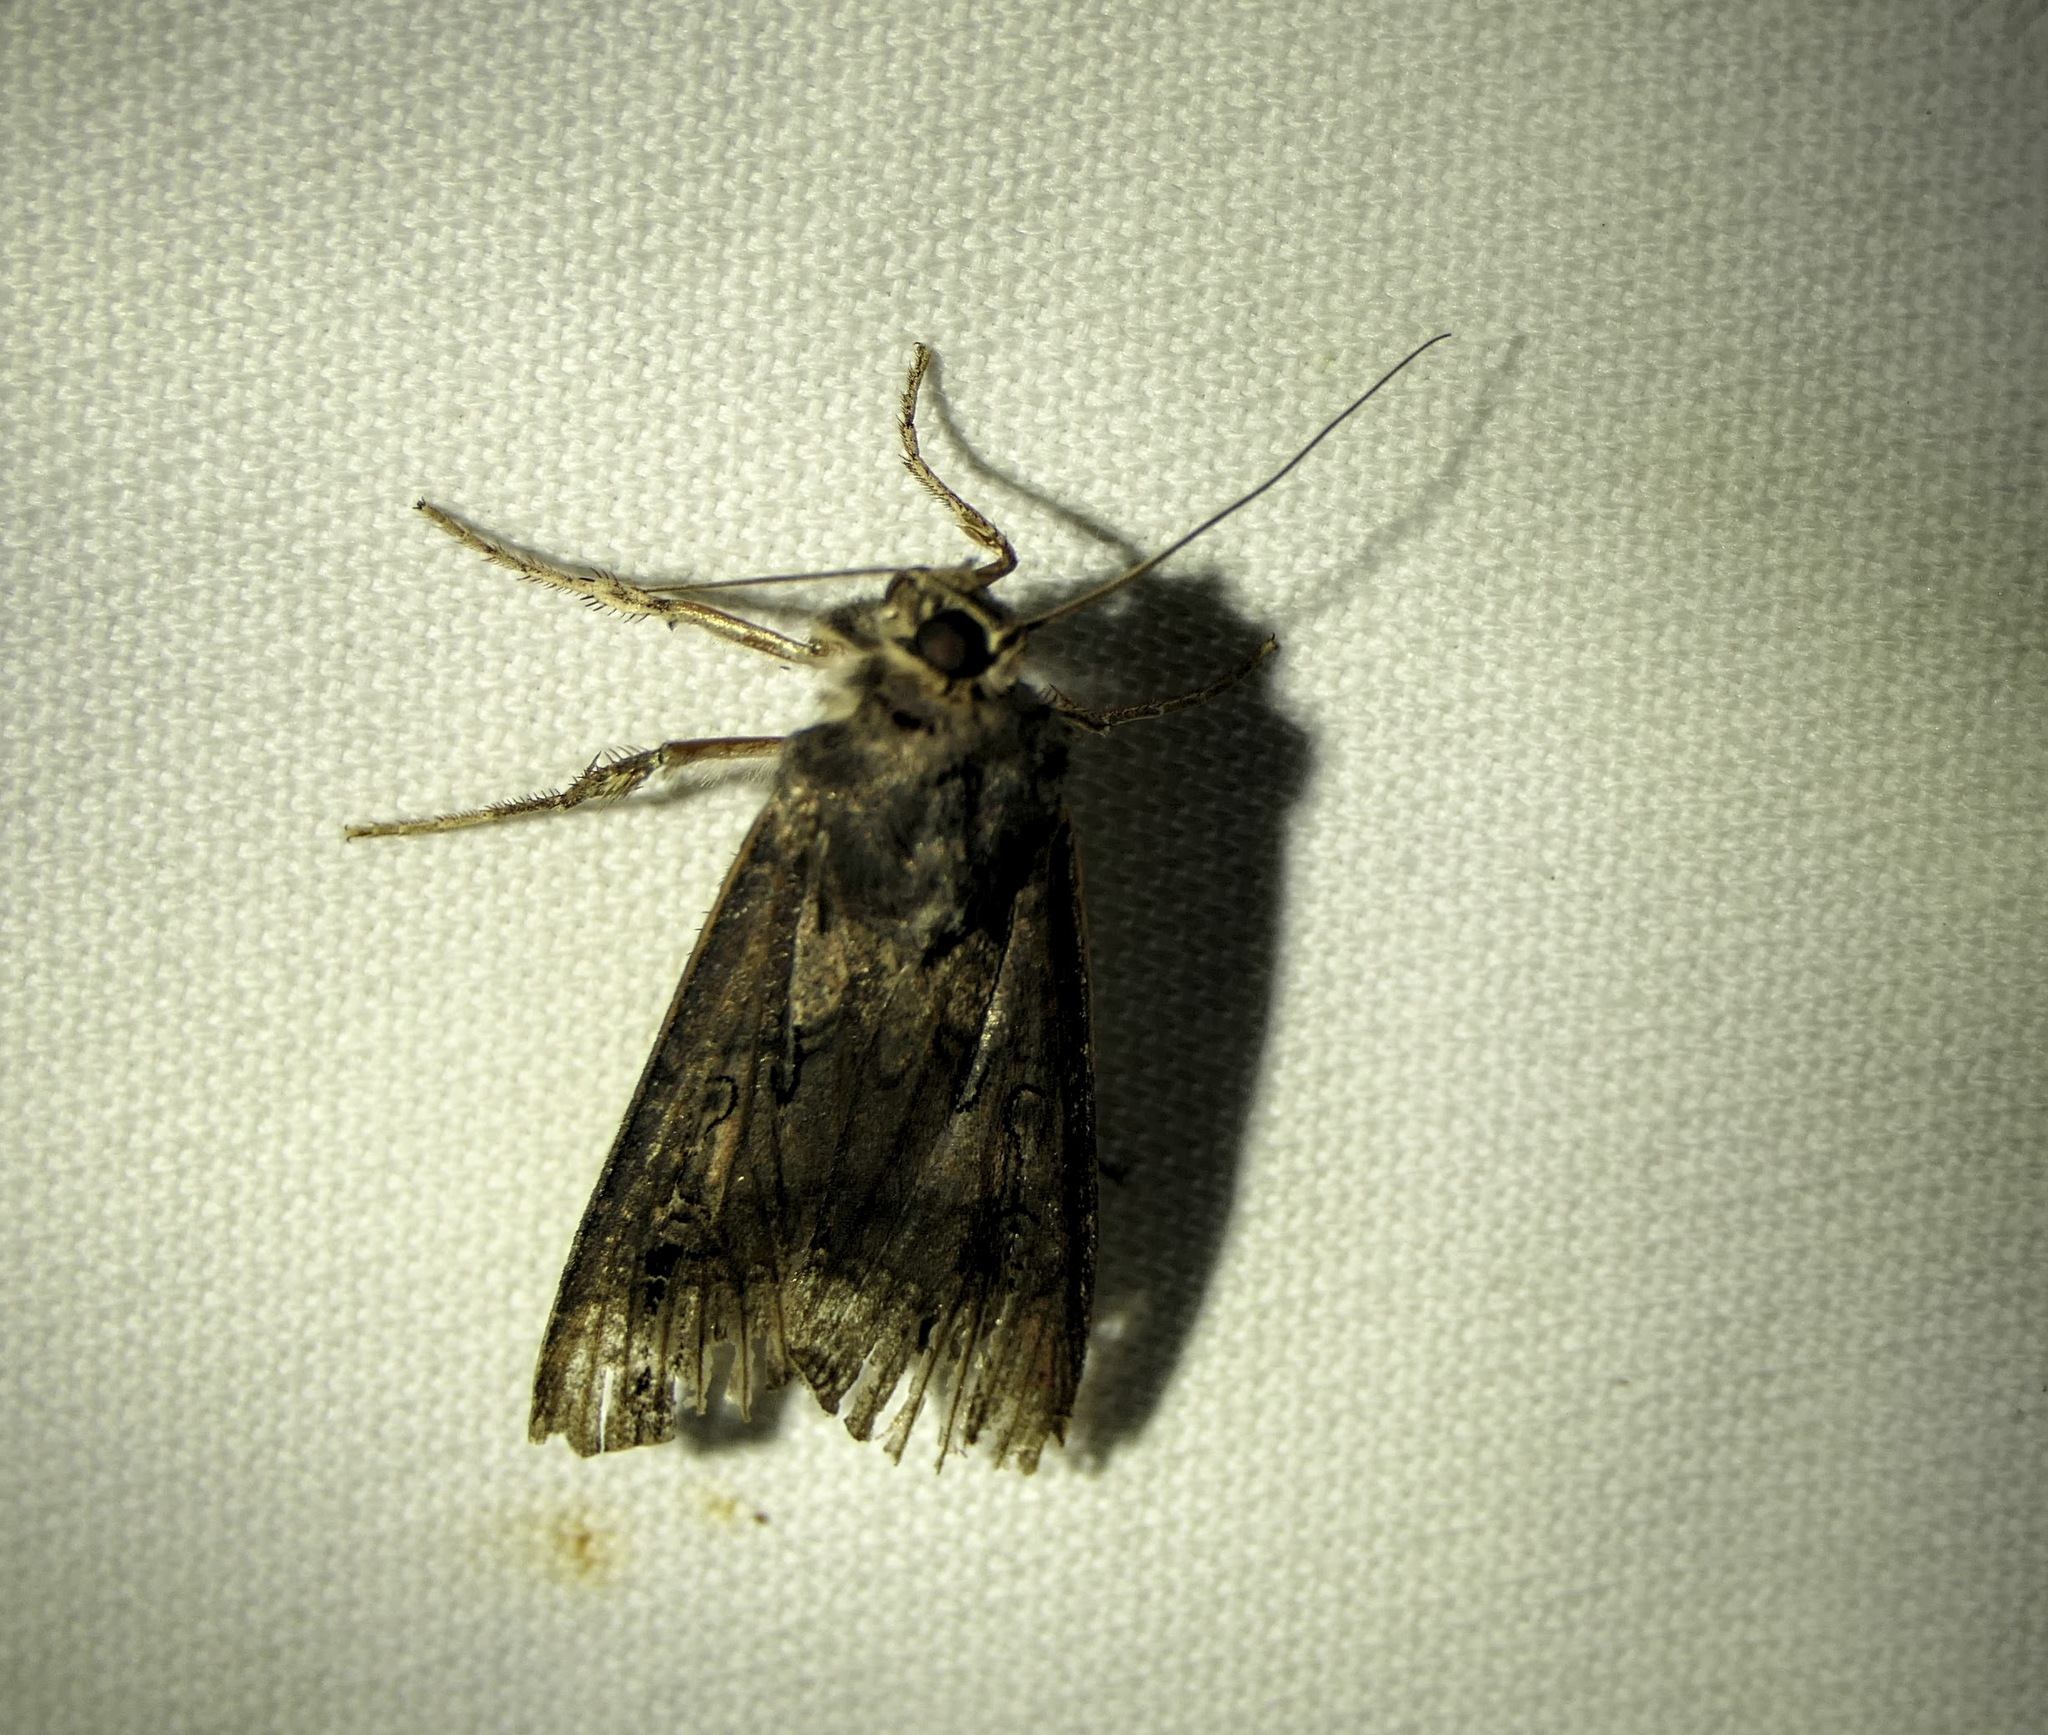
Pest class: cutworms